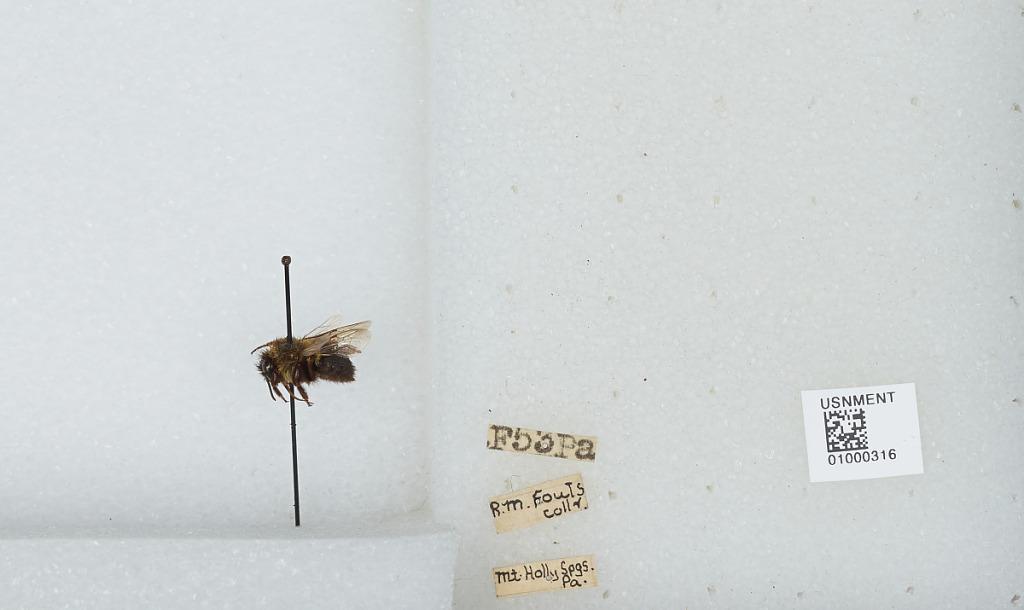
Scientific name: Bombus (Pyrobombus) impatiens Cresson
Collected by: R. Fouts
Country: United States
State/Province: Pennsylvania
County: Cumberland
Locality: Mount Holly Springs
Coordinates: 40.1183, -77.1867